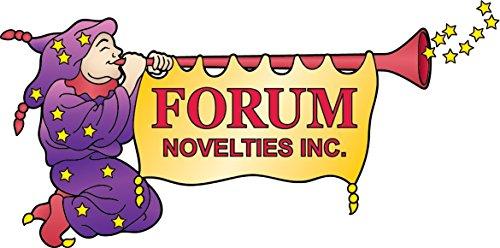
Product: Girls Fairy Tale Southern Belle White Dress Hat Fancy Halloween Child Costume
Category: Clothing, Shoes & Jewelry | Costumes & Accessories | Women | Costumes & Cosplay Apparel | Costumes
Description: Includes: Hat, Tunic W/Belt.
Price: $26.34 - $48.59